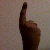
The image shows a hand gesture representing the number 1 in Indian Sign Language.